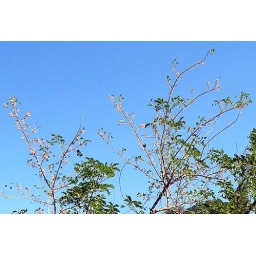
Look closely-there's a parrot in the tree and one on the wing.